Oaxaca

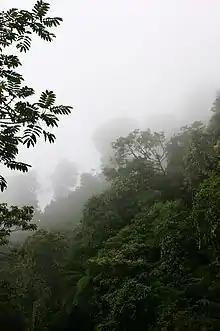
The conserved rainforest of Santiago Comaltepec, Oaxaca

Although it is the fifth-largest state in Mexico, it has the most biodiversity. There are more than 8,400 registered plant species, 738 bird species and 1,431 terrestrial vertebrate species, accounting for 50% of all species in Mexico. It is also among the five highest-ranking areas in the world for endangered species. The state has important ecological zones such as the Selva Zoque in the northeast. Vegetation varies from those adapted to hot and arid conditions such as cacti, to evergreen tropical forest on the coasts. Forests in the higher elevations consist of conifers, broadleafed trees and a mixture of the two. In the lower elevations by the coast there are evergreen and deciduous rainforest, with those dropping leaves doing so in the dry season. In the driest areas mesquite, some cactus and grasslands can be found. There are also 58 species of aquatic plants.